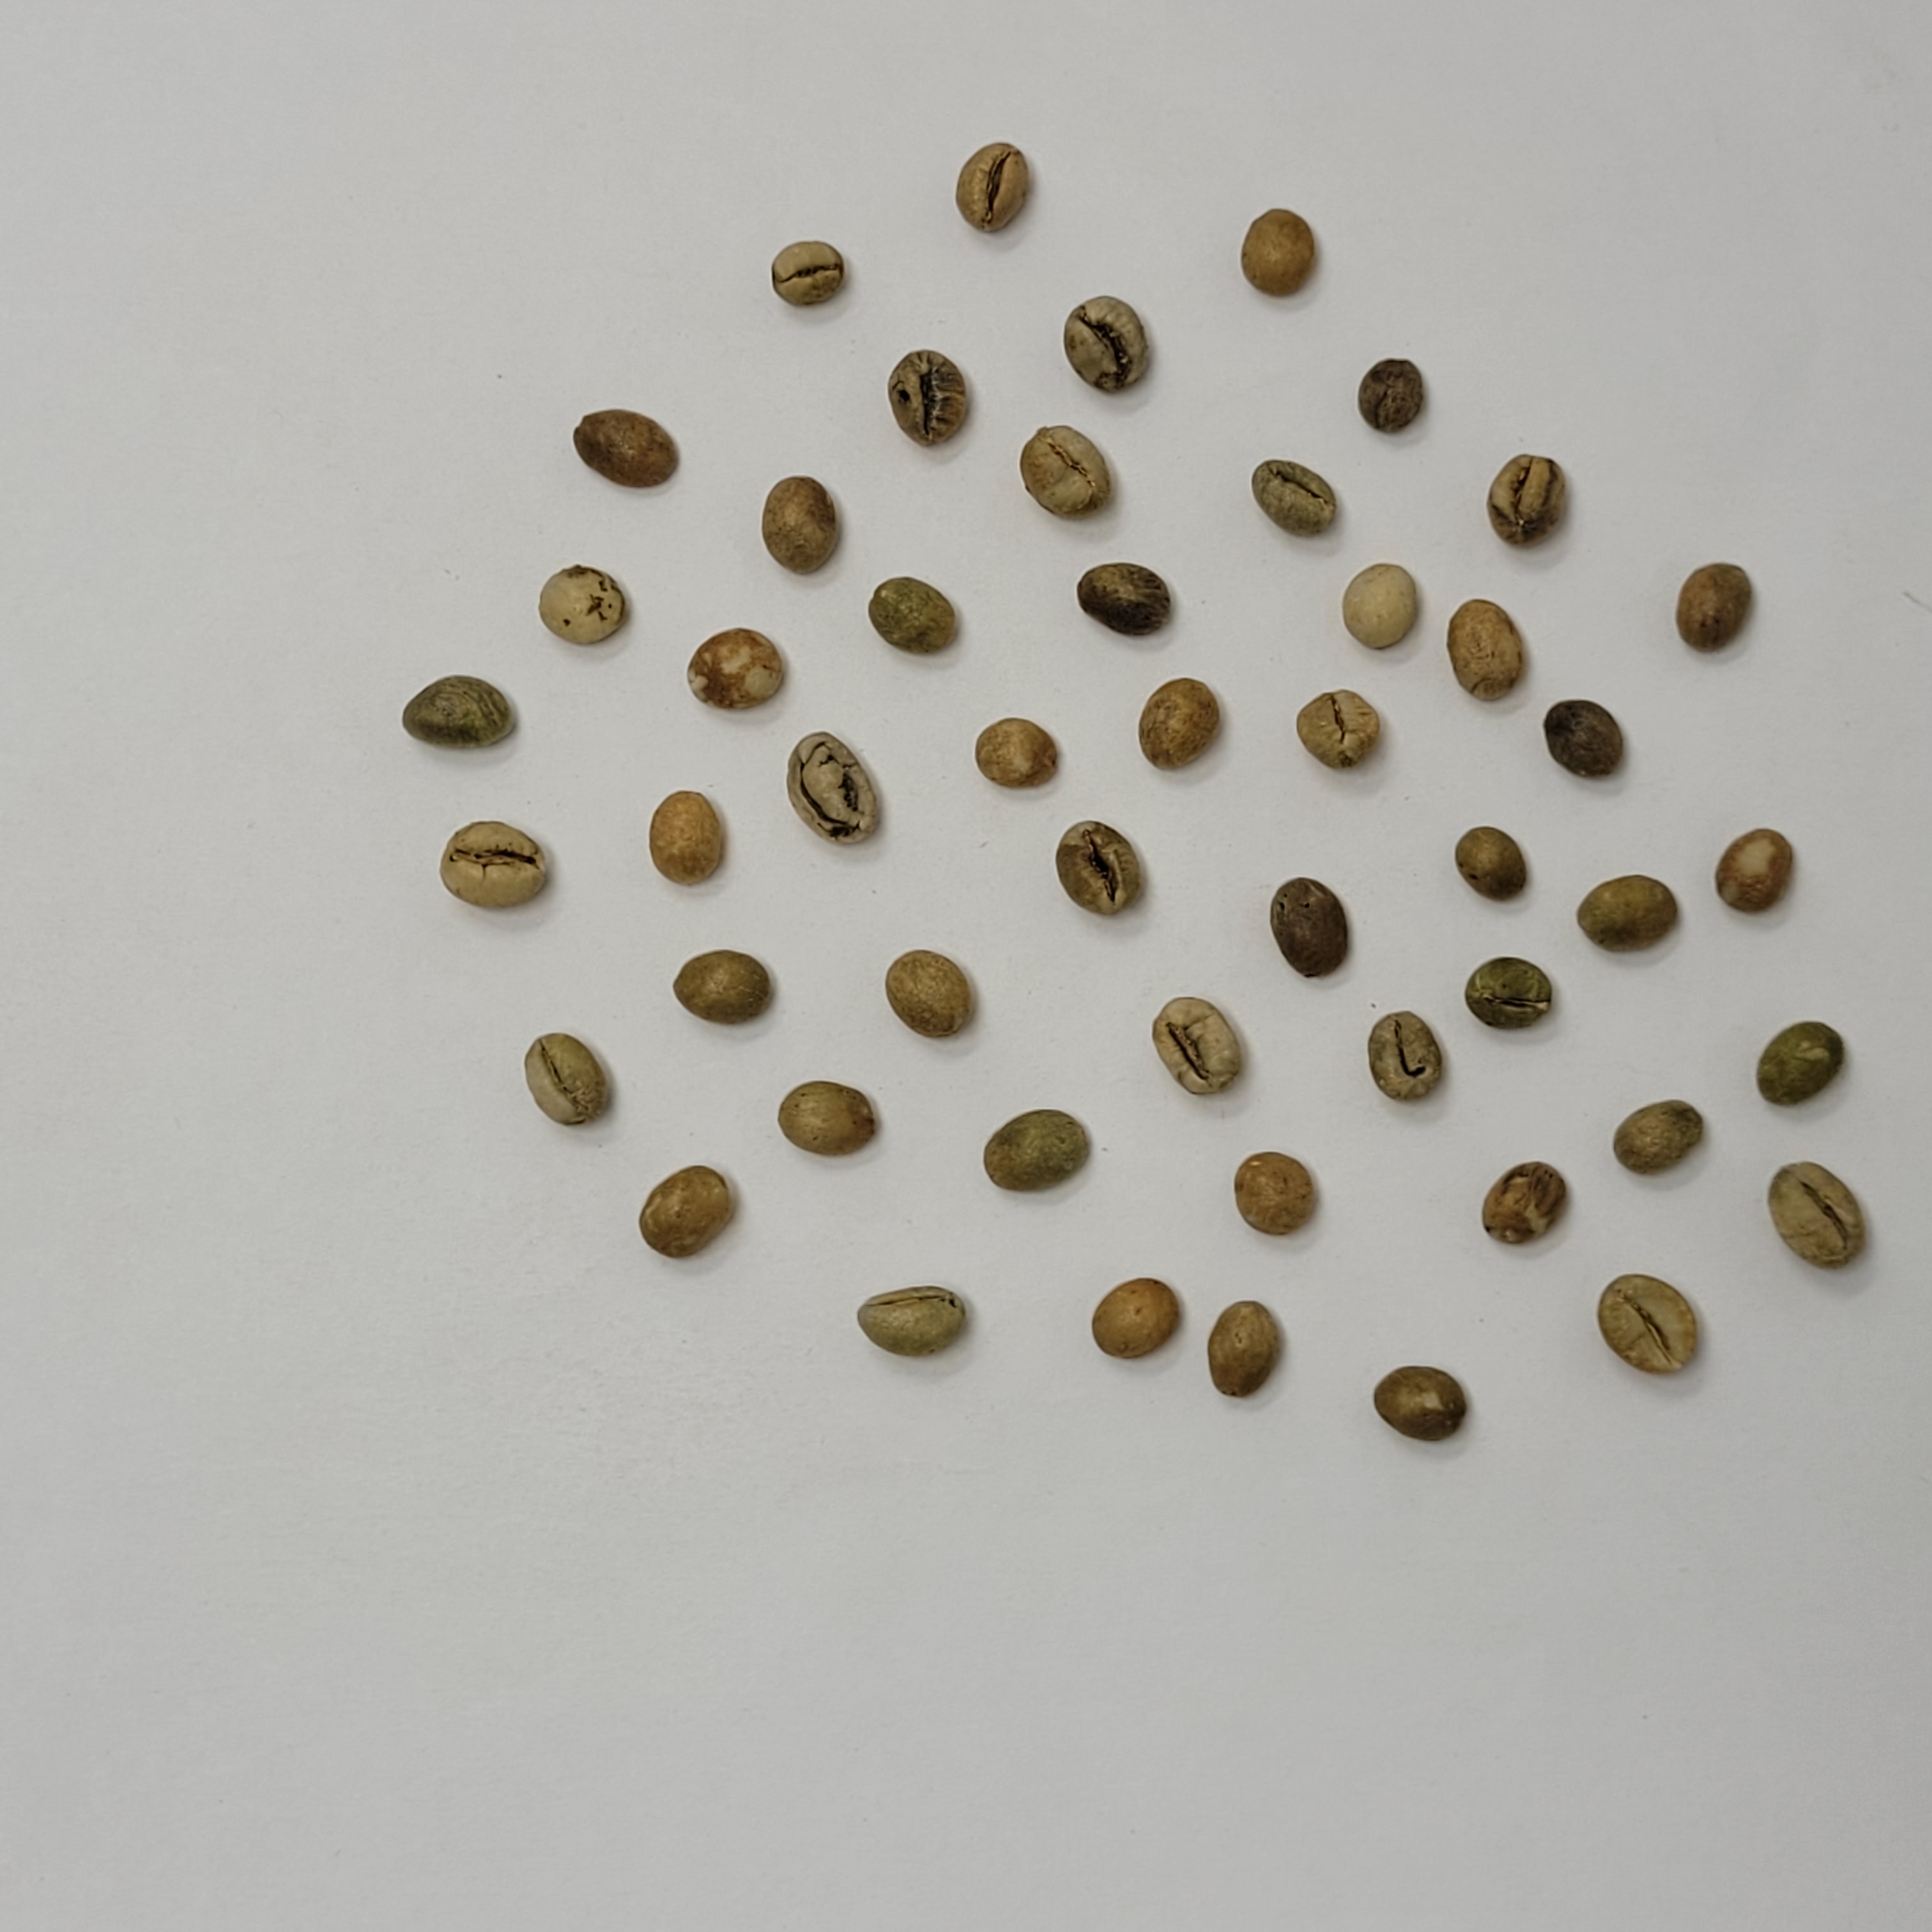
Coffee bean quality grade: PB-I